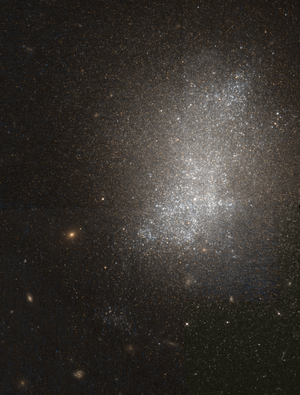
NGC 4190 est une galaxie irrégulière magellanique et naine. Elle est située dans la constellation des Chiens de chasse à environ 10,4 millions d'années-lumière. NGC 4190 a été découvert l'astronome germano-britannique William Herschel en 1785.